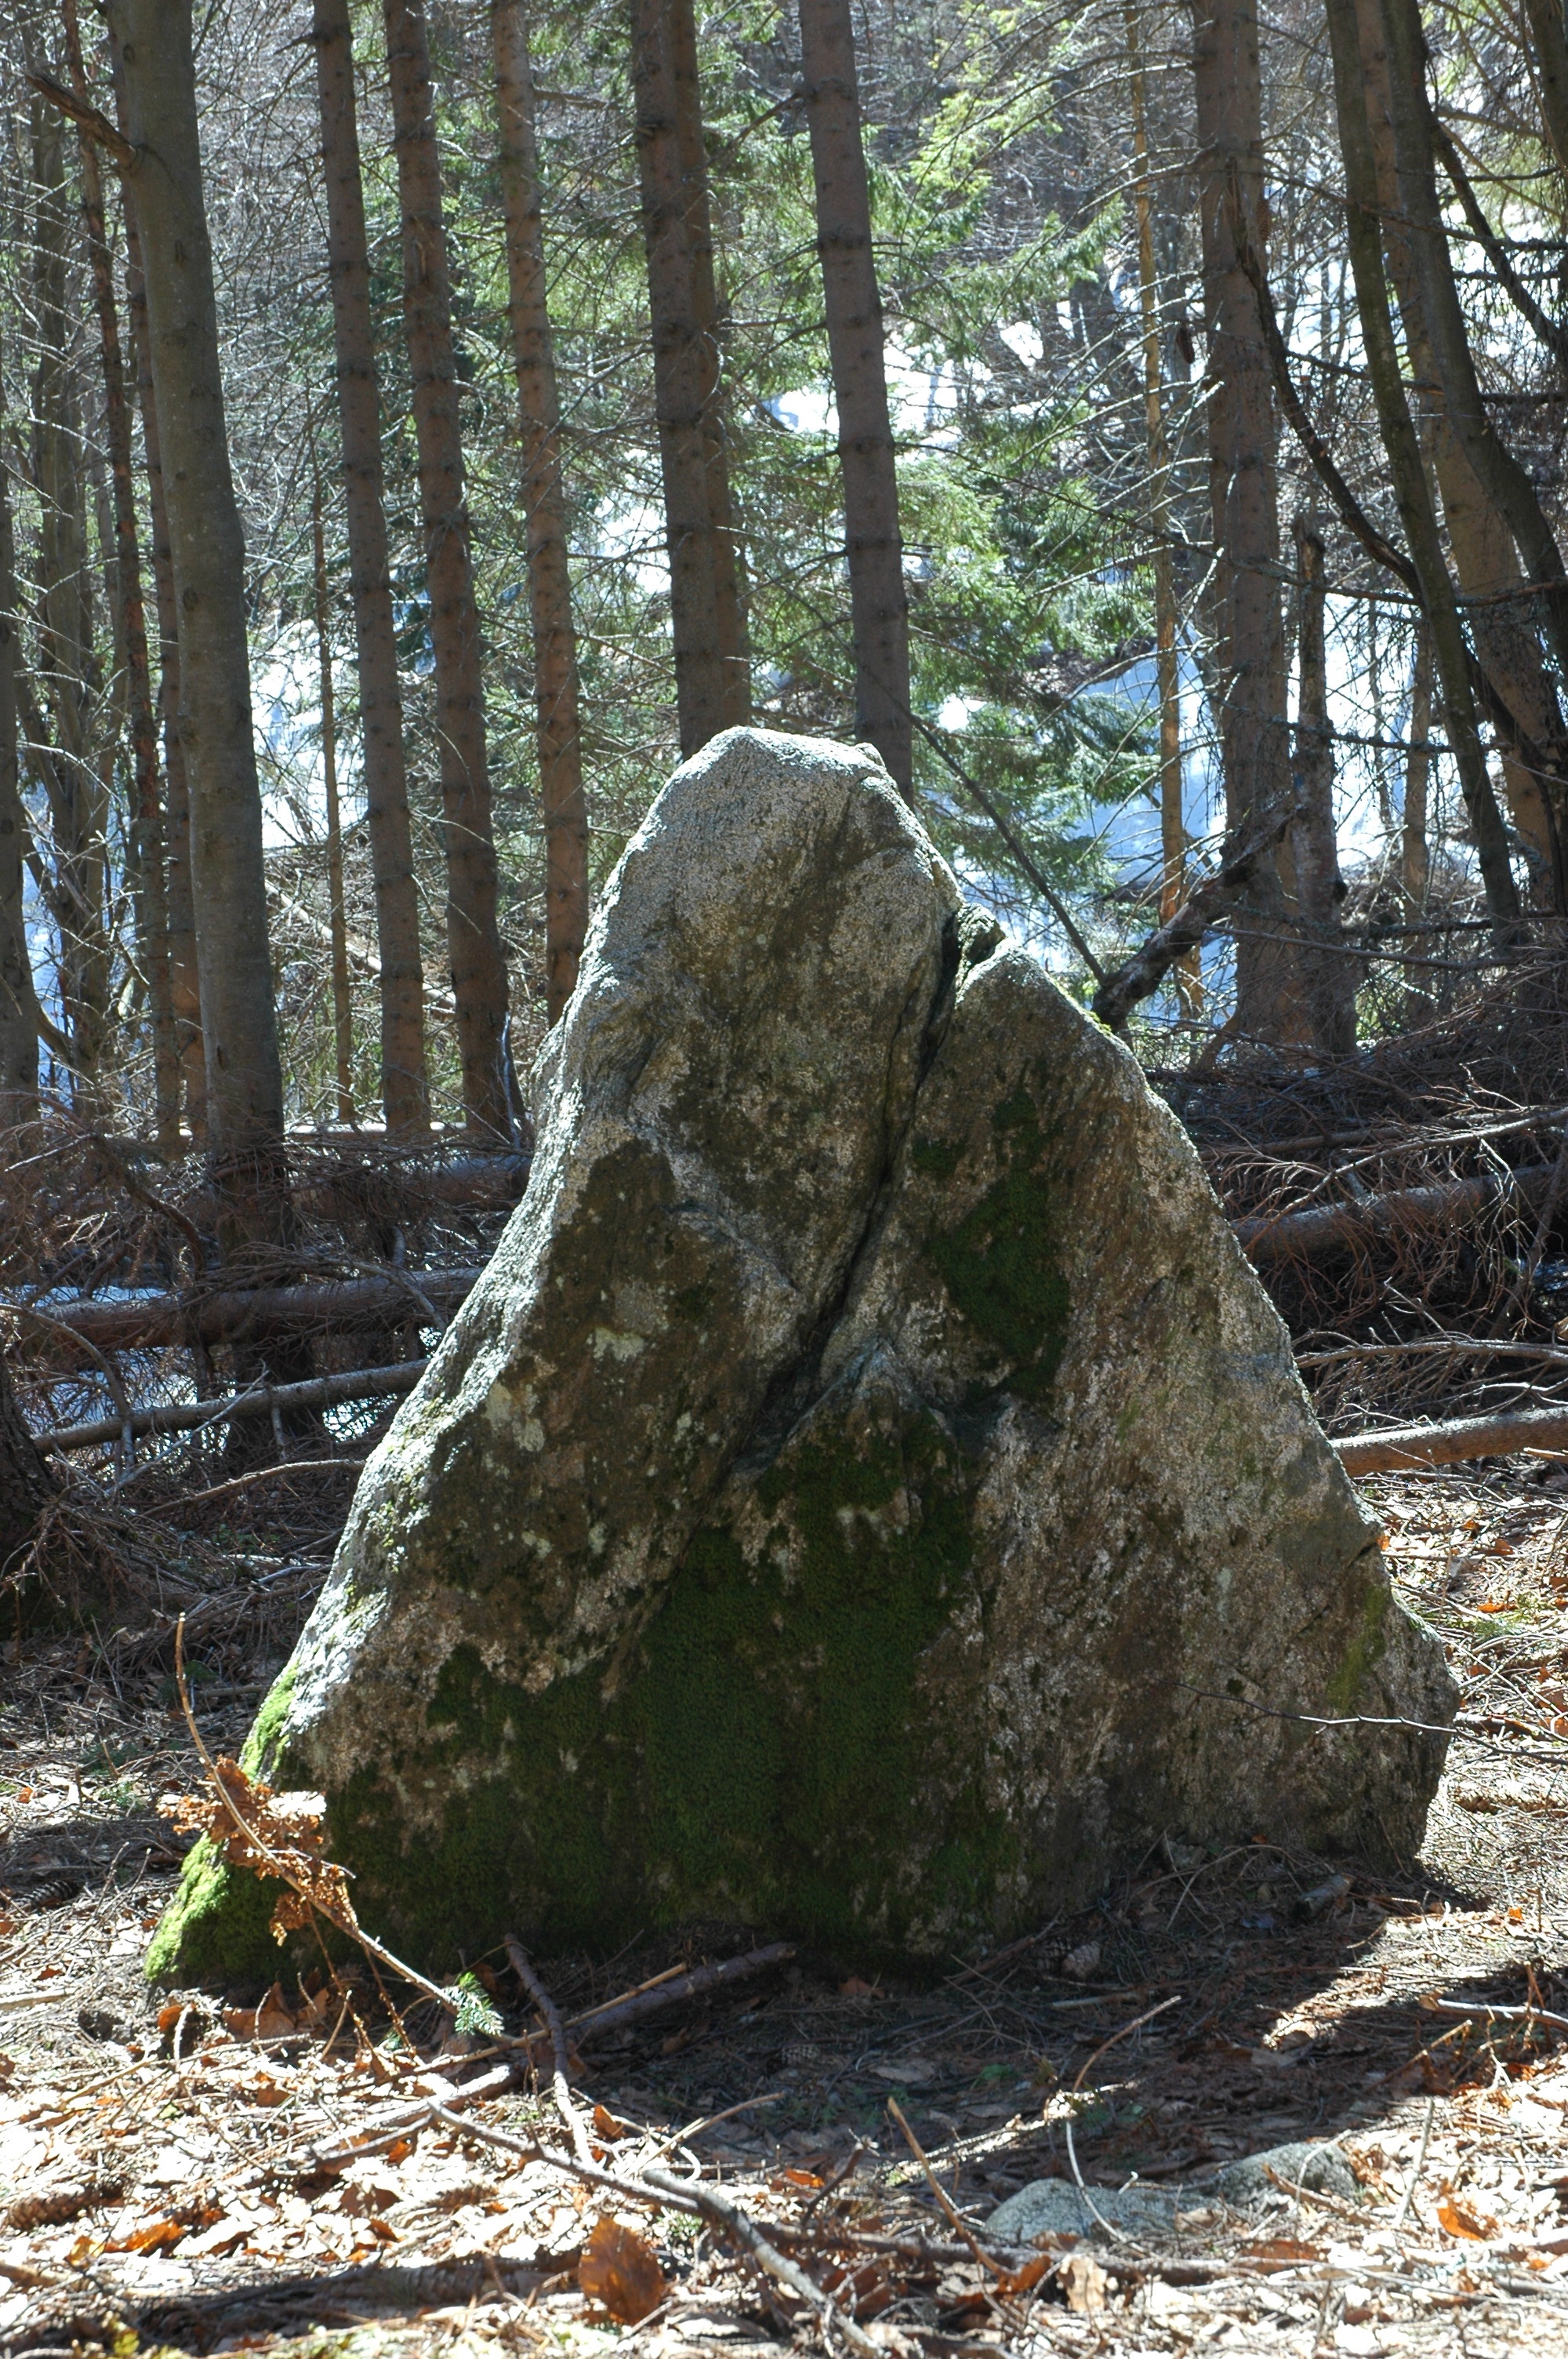
tree, forest, rock, wilderness, wood, trail, trunk, stone, material, geology, triangle, boulder, magic, woodland, habitat, natural environment, woody plant